Church of St. Anthony of Padua, Belgrade

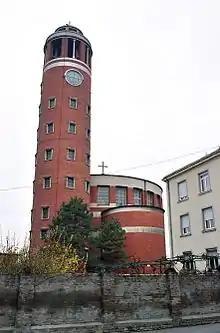
The view of the tower of the church of St. Anthony of Padua in Belgrade

Catholic church designed by Jože Plečnik located in Bregalnička 14, Zvezdara.